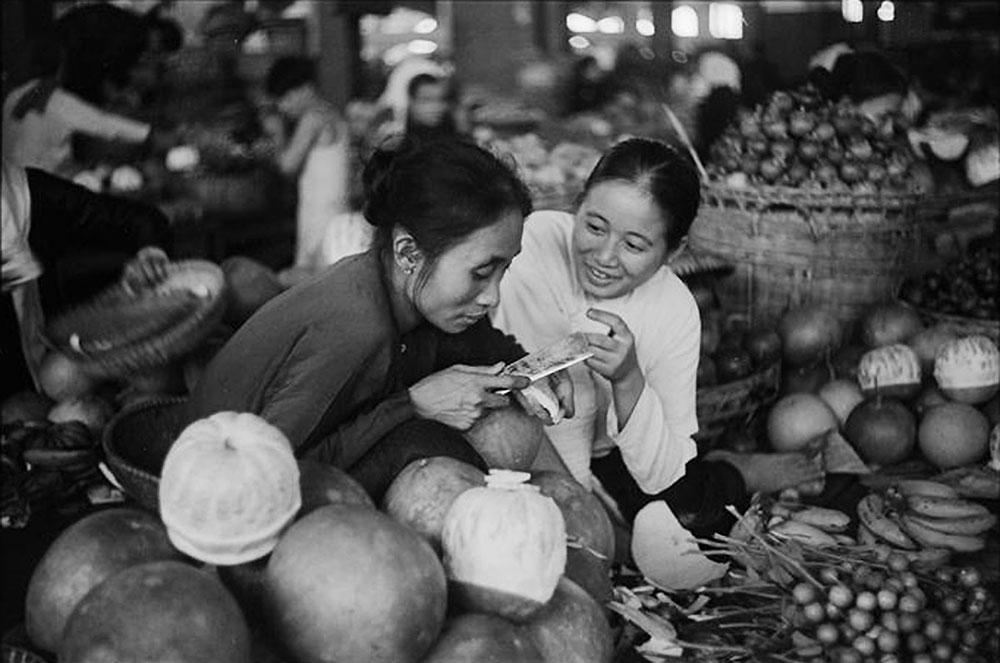
có nhiều loại trái cây xuất hiện xung quanh hai người phụ nữ